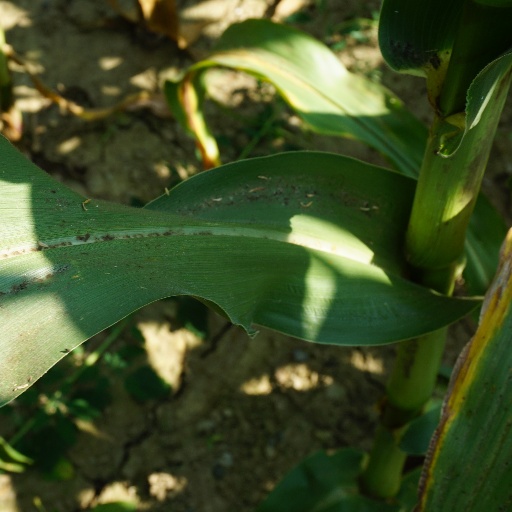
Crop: maize; corn